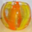
Label: bowl